Arnold van den Bergh

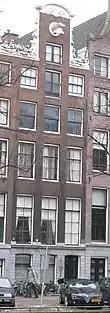
Keizersgracht 634, used for Van den Bergh's company offices after the end of World War II

Following the end of World War II, Van den Bergh restarted a notary firm with offices at . On 28 November 1946, Van den Bergh was one of the founding board members of the (JMW). Other founding members included and Jacob van Amerongen. Arnold van den Bergh was one of five members called before the Jewish Honour Council. On 10 June 1948 Van den Bergh was displaced on the board of JMW by a vote.